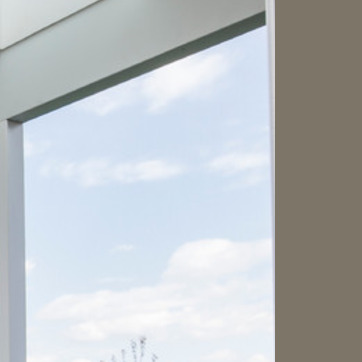
Material: sky